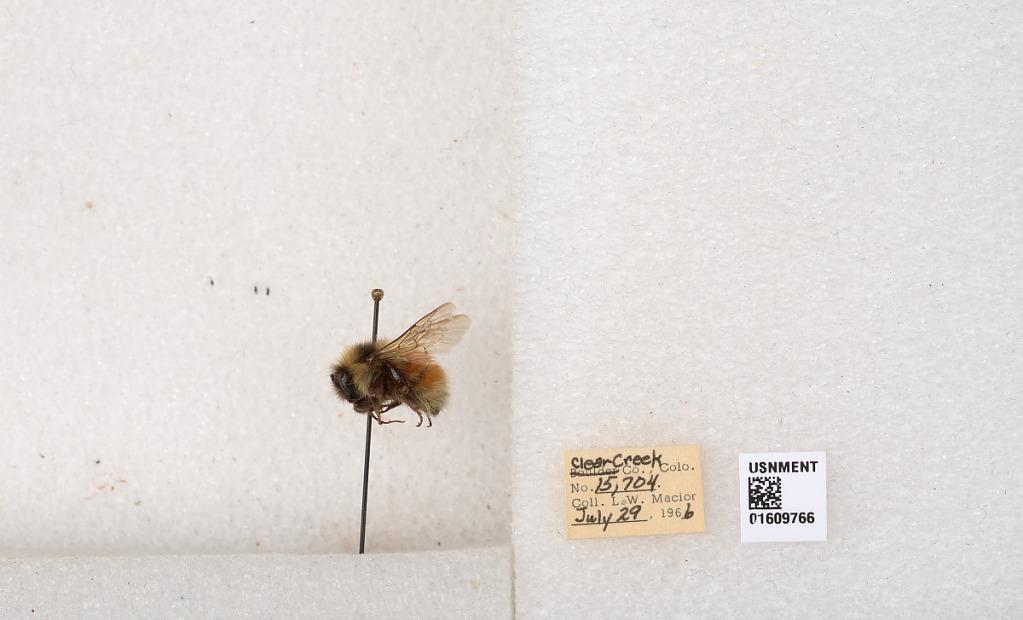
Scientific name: Bombus (Pyrobombus) sylvicola Kirby
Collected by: L. Macior
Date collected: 1966-7-29
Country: United States
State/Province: Colorado
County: Clear Creek
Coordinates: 39.6856, -105.645